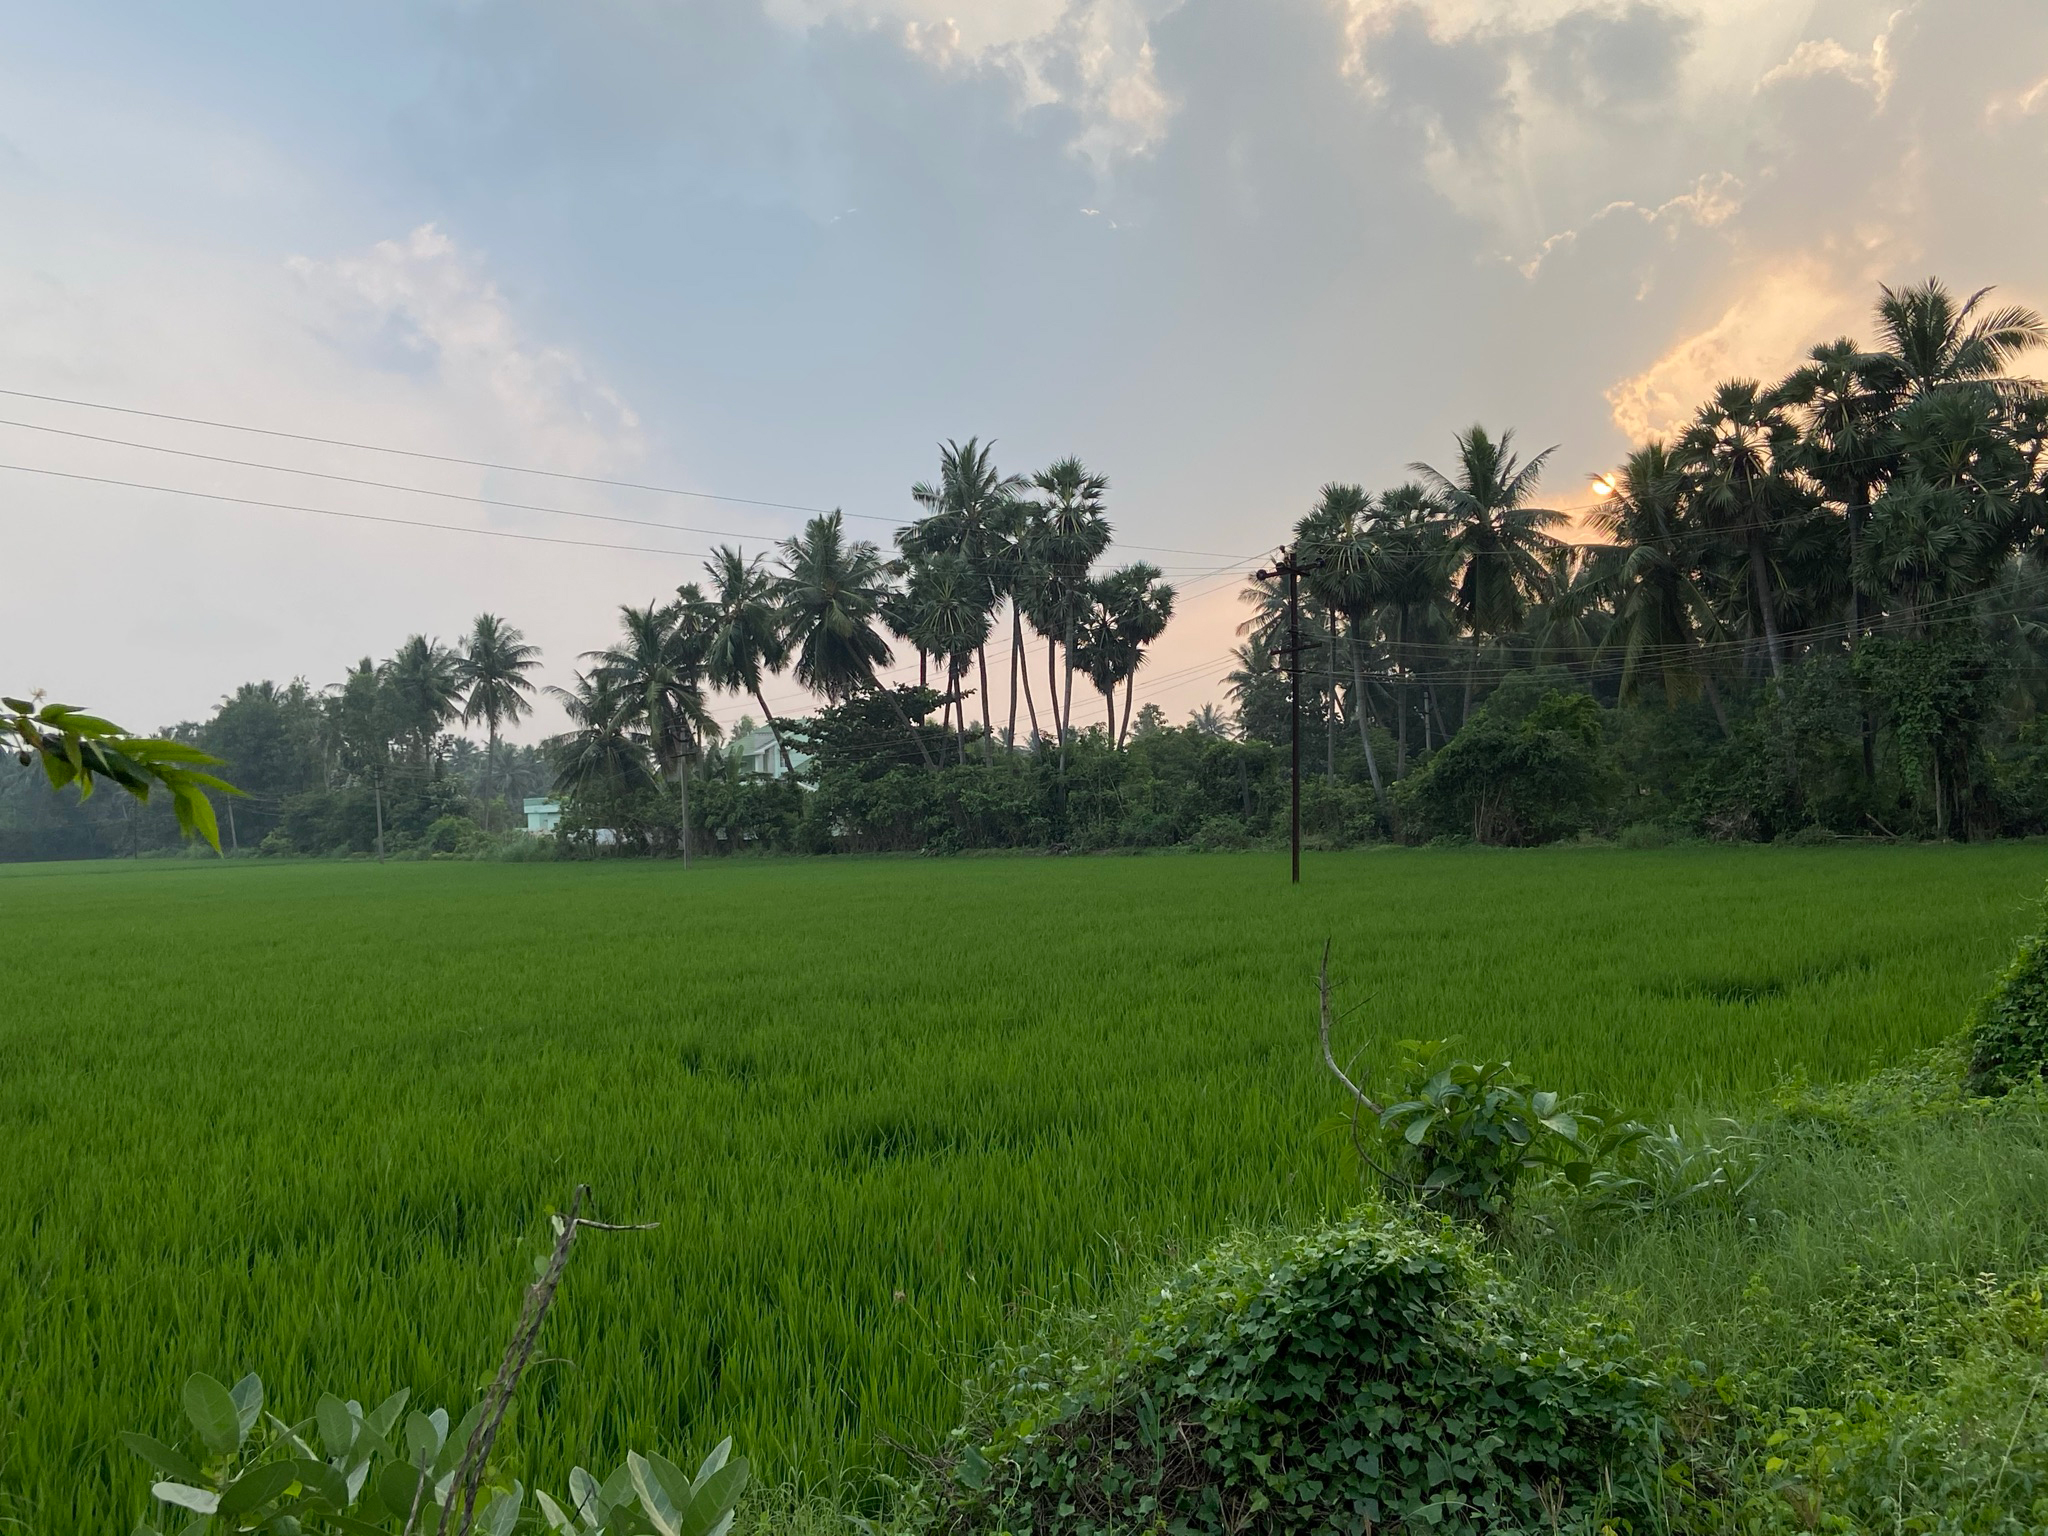
Green Lands, green, rice, coconut tree, cloud, grass lands, feed, green color, beautiful, background, beauty, nature, farmers, vegetation, plant, tree, field, land lot, plain, agriculture, farm, plantation, woody plant, arecales, paddy field, rural area, grassland, grass family, palm tree, meadow, prairie, pasture, crop, attalea speciosa, herbaceous plant, tropics, cash crop, borassus flabellifer